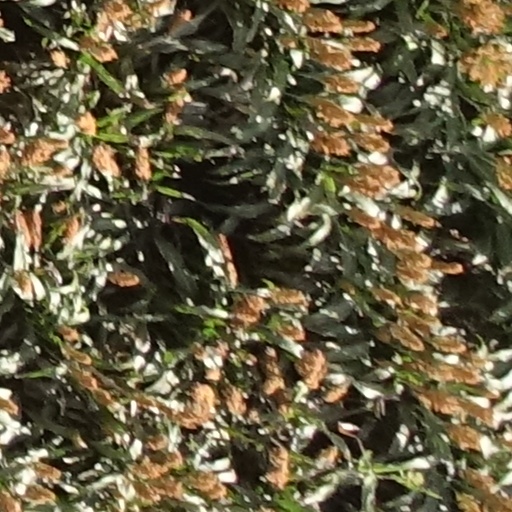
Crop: sorghum